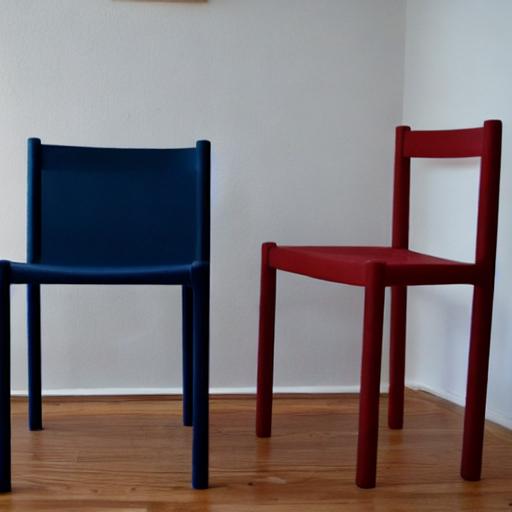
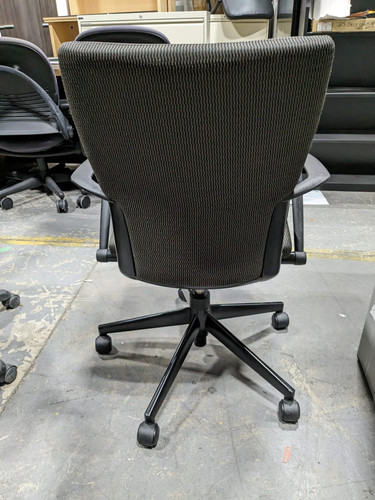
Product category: items_chair
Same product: no